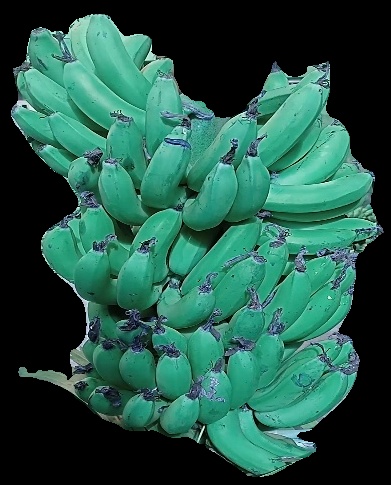
Variety: pachbale
Grade: grade3